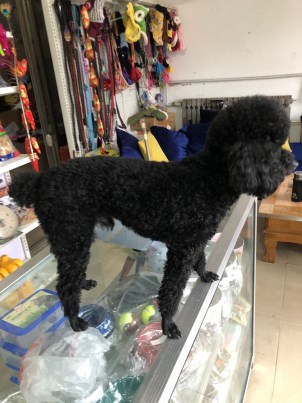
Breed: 7449-n000128-teddy